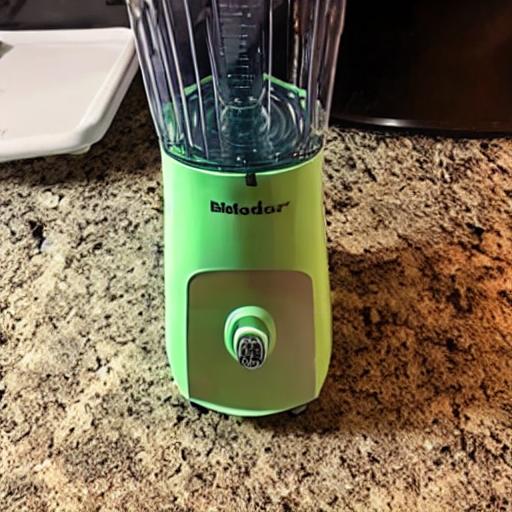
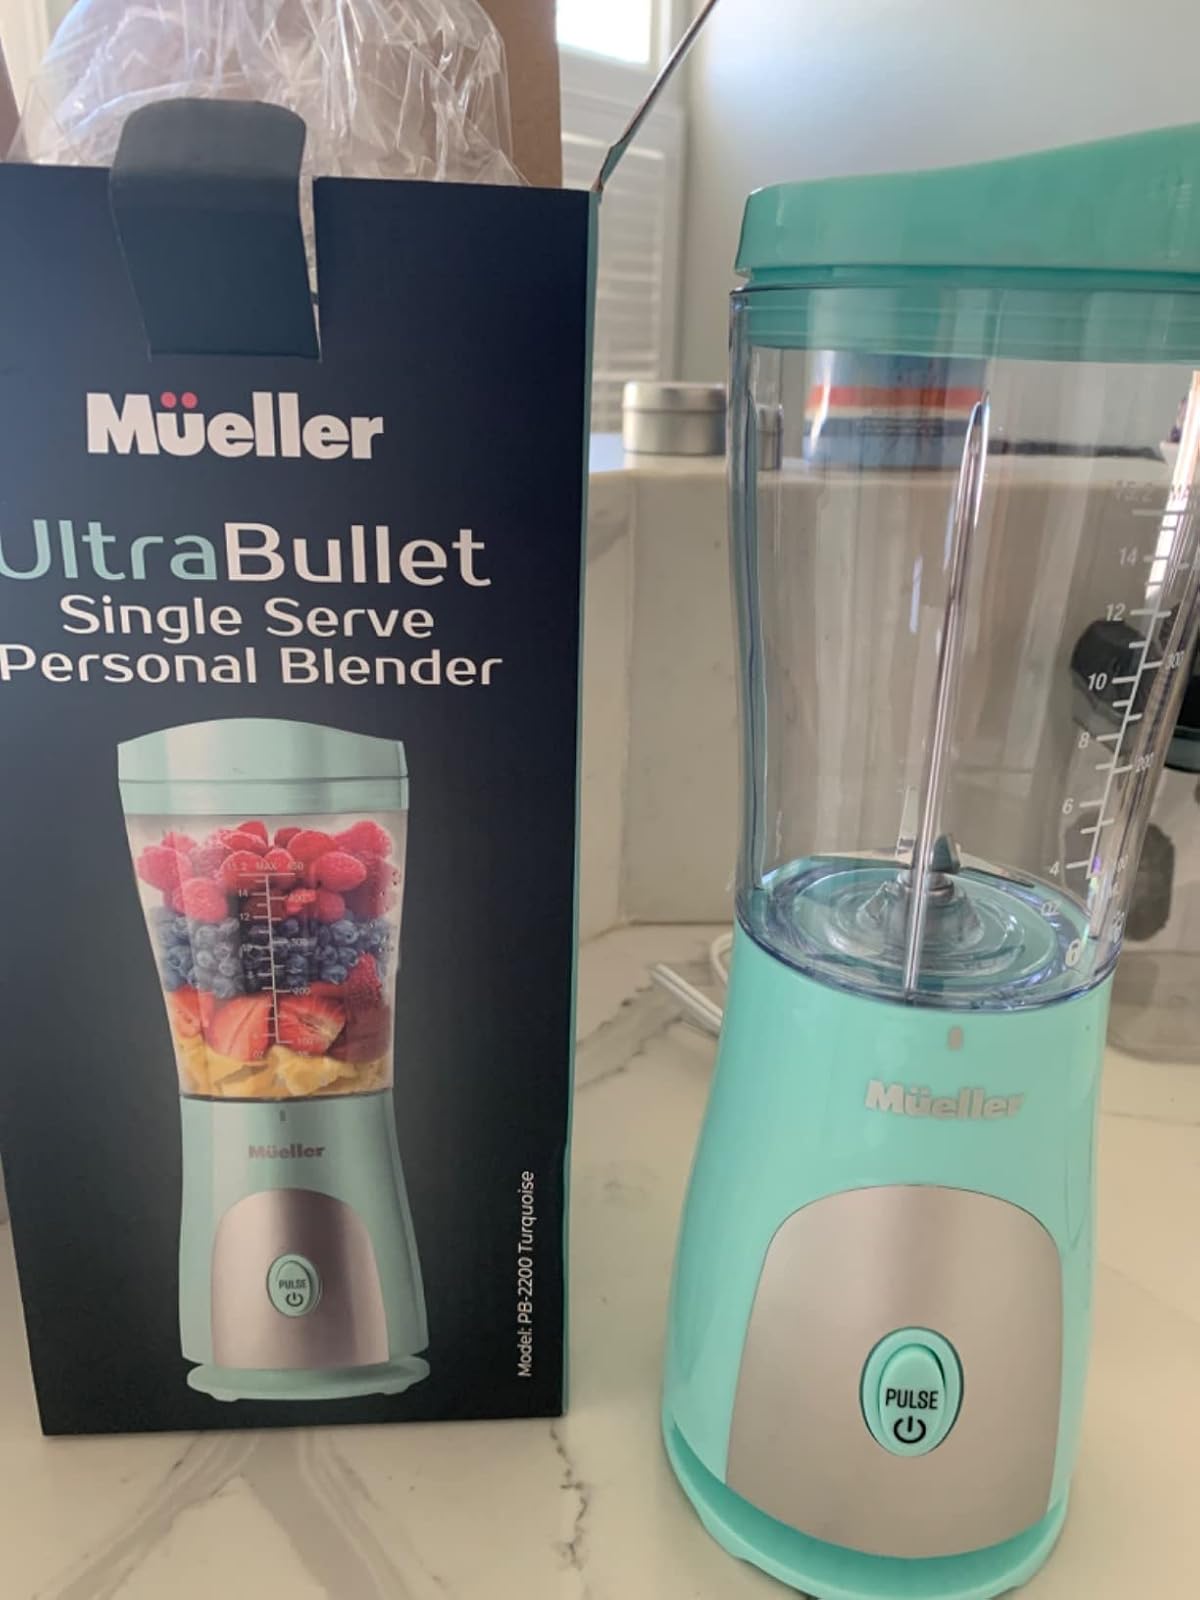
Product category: items_blender
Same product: no